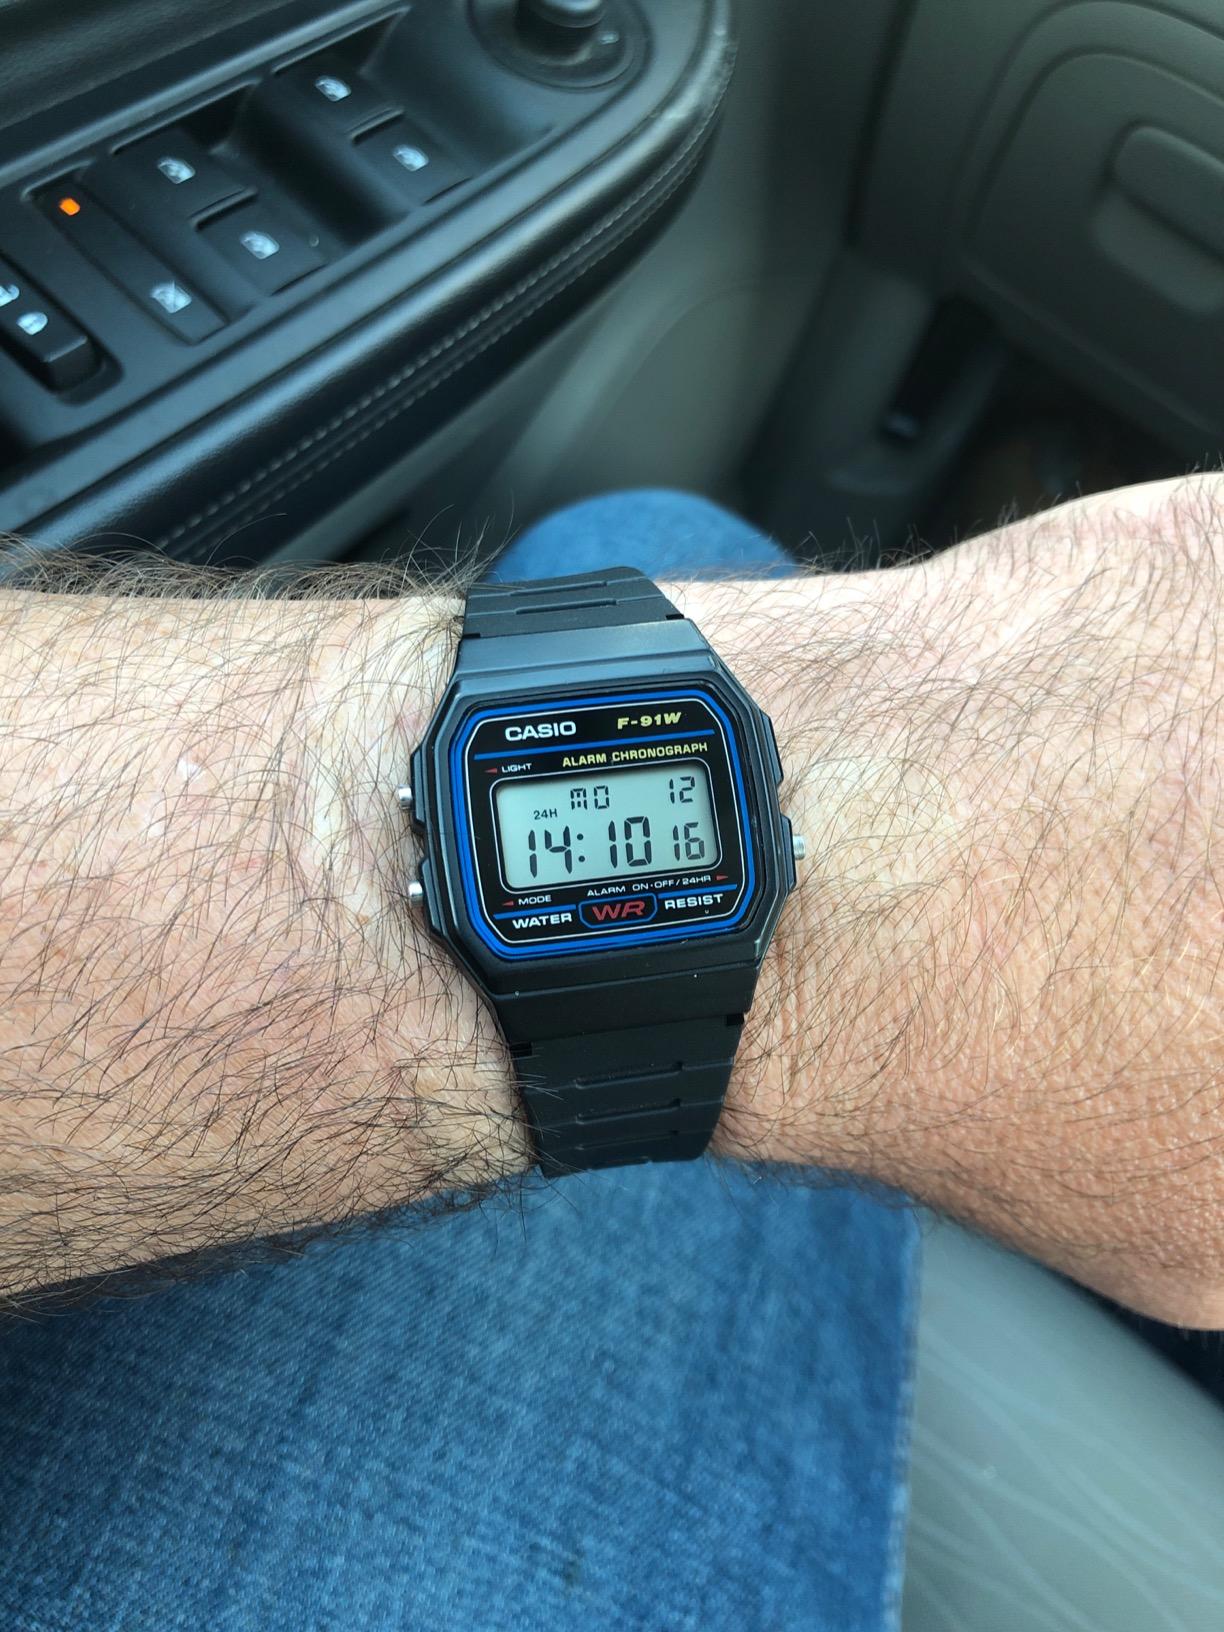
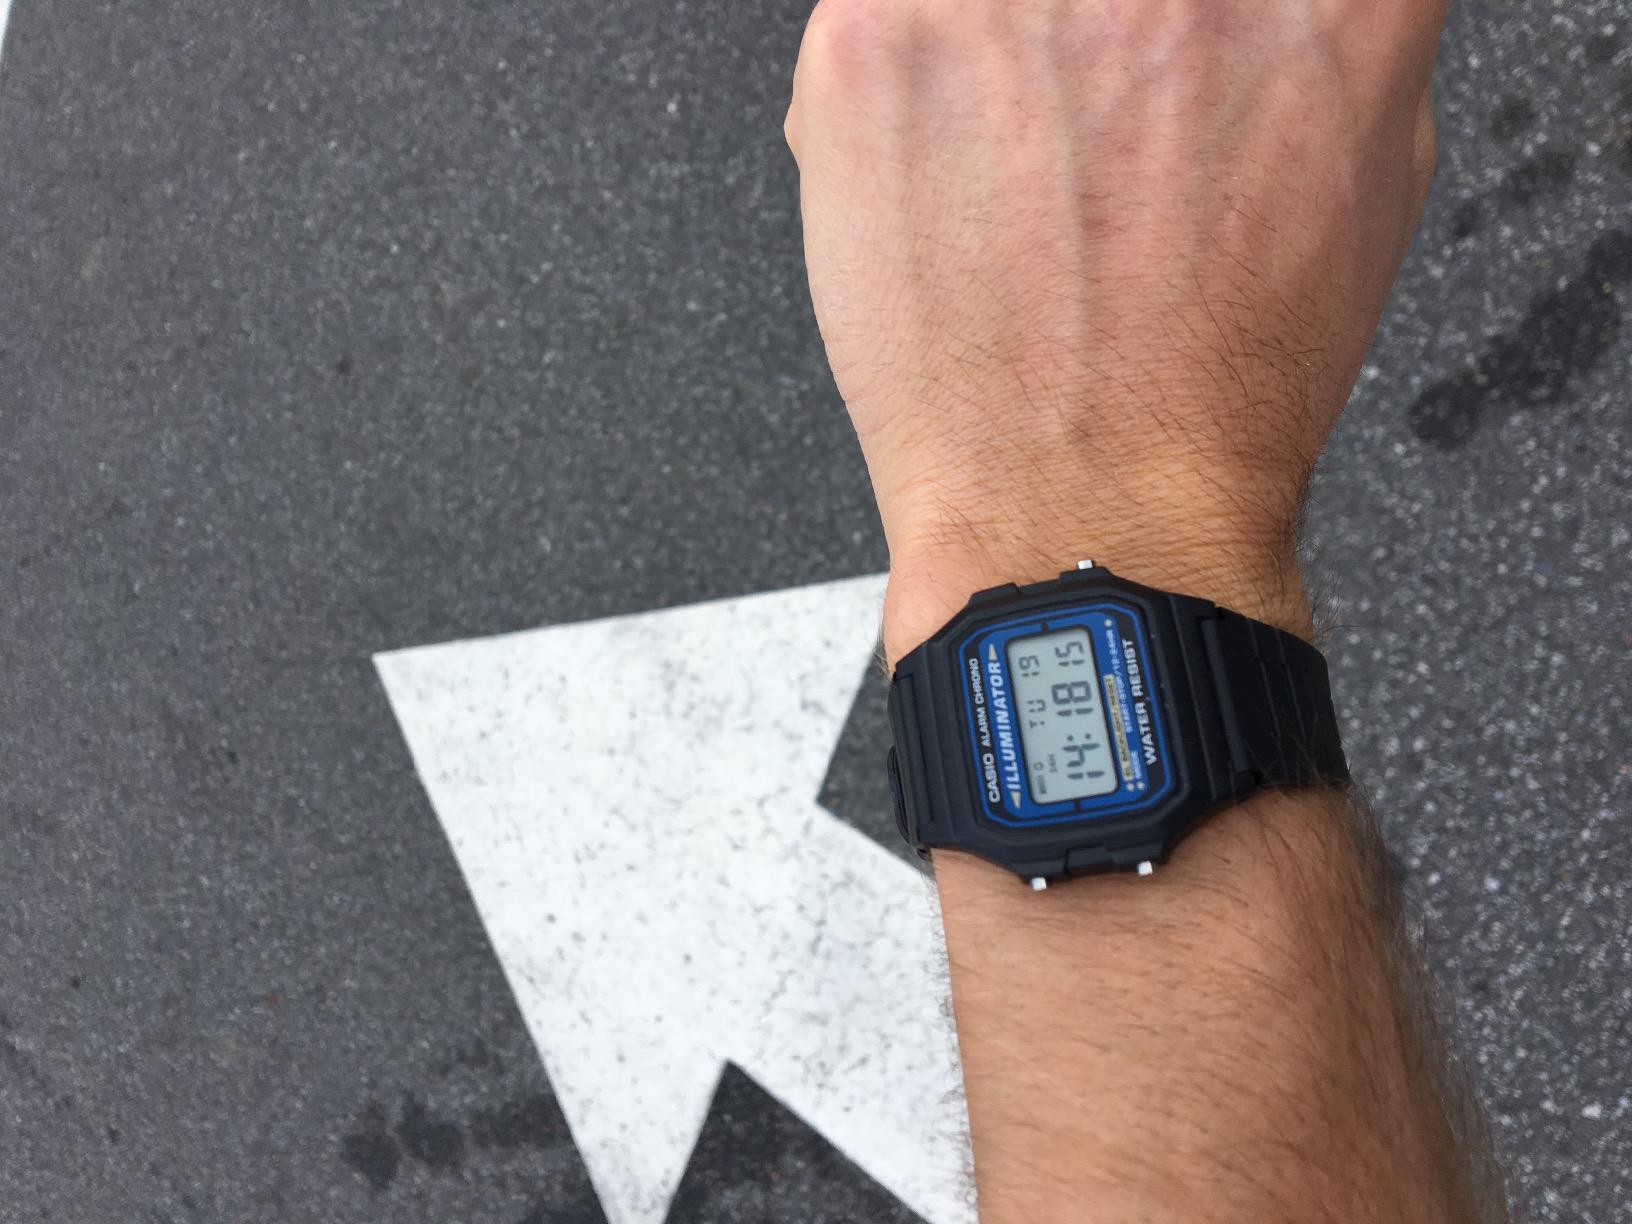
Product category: accessories_watch
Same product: no